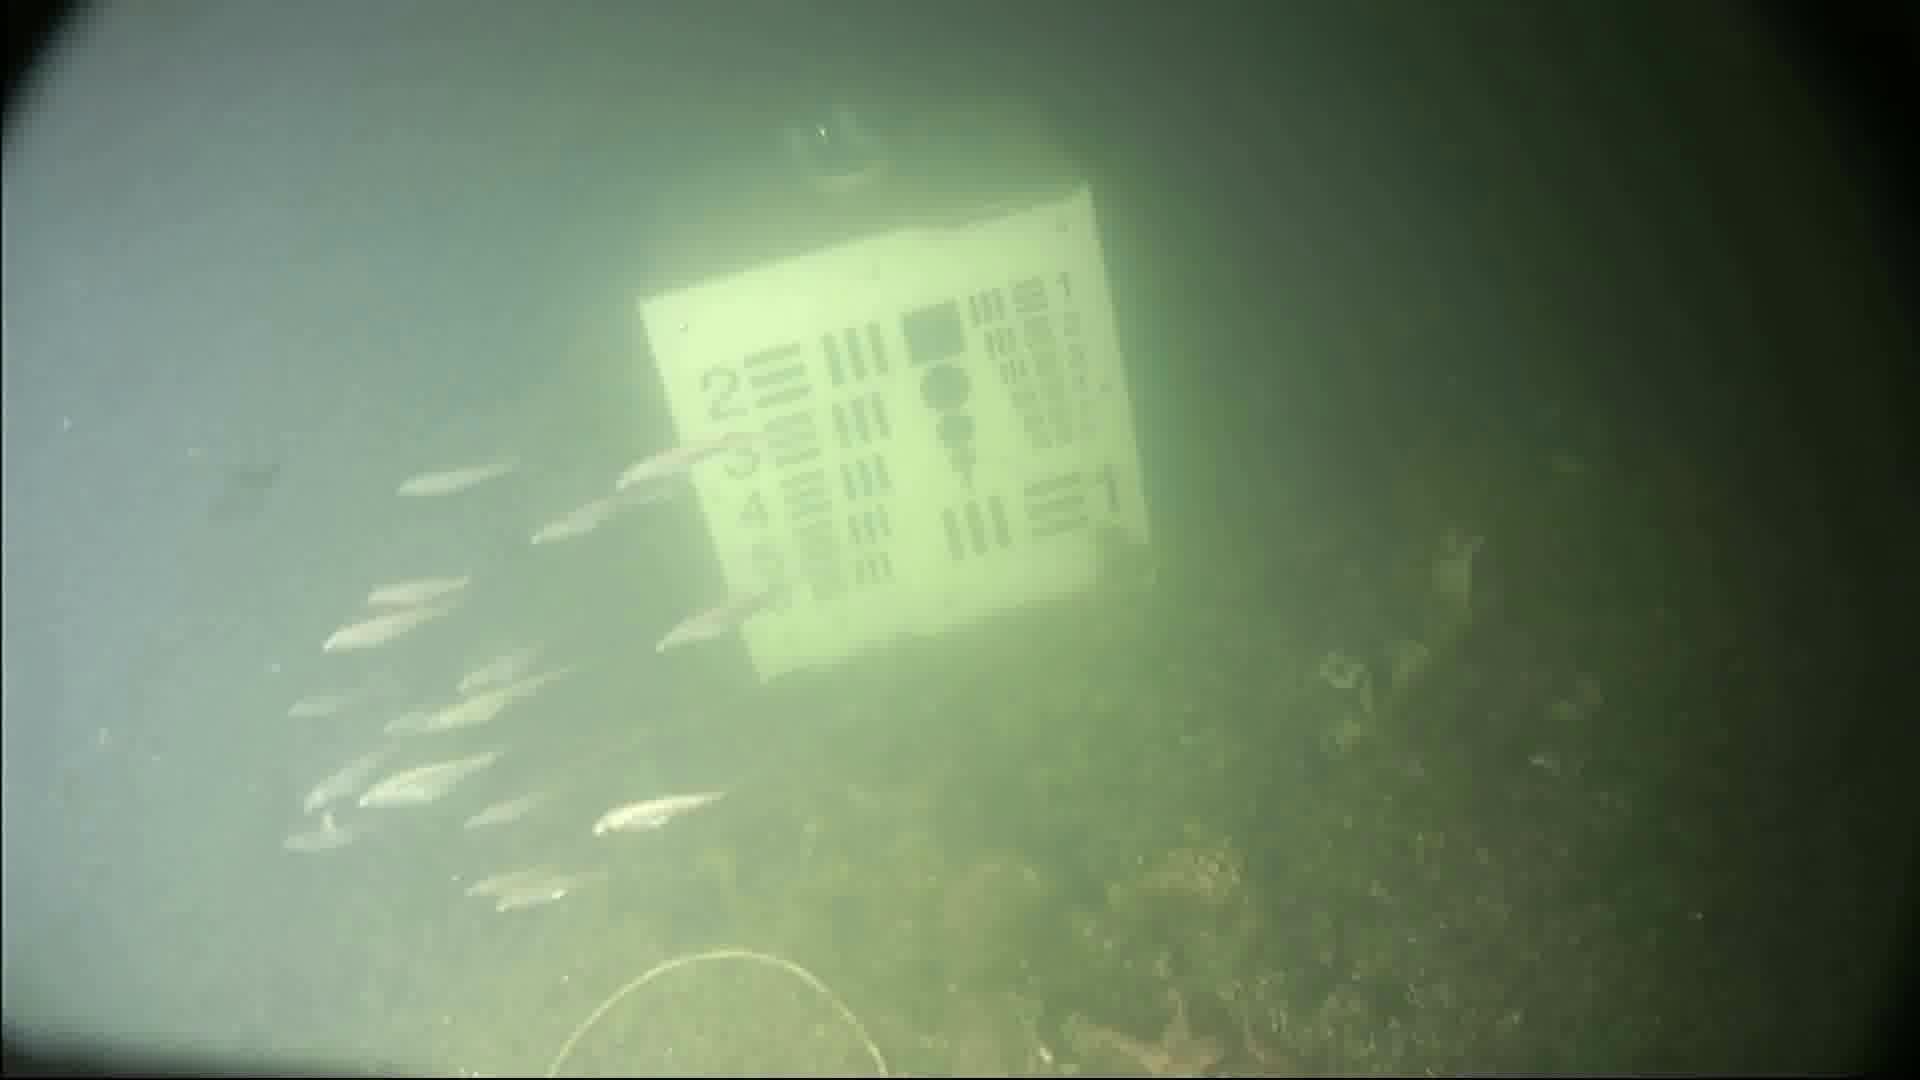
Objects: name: small_fish
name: starfish